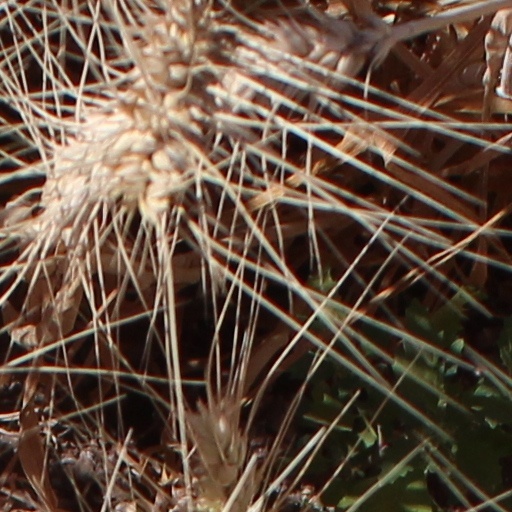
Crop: wheat